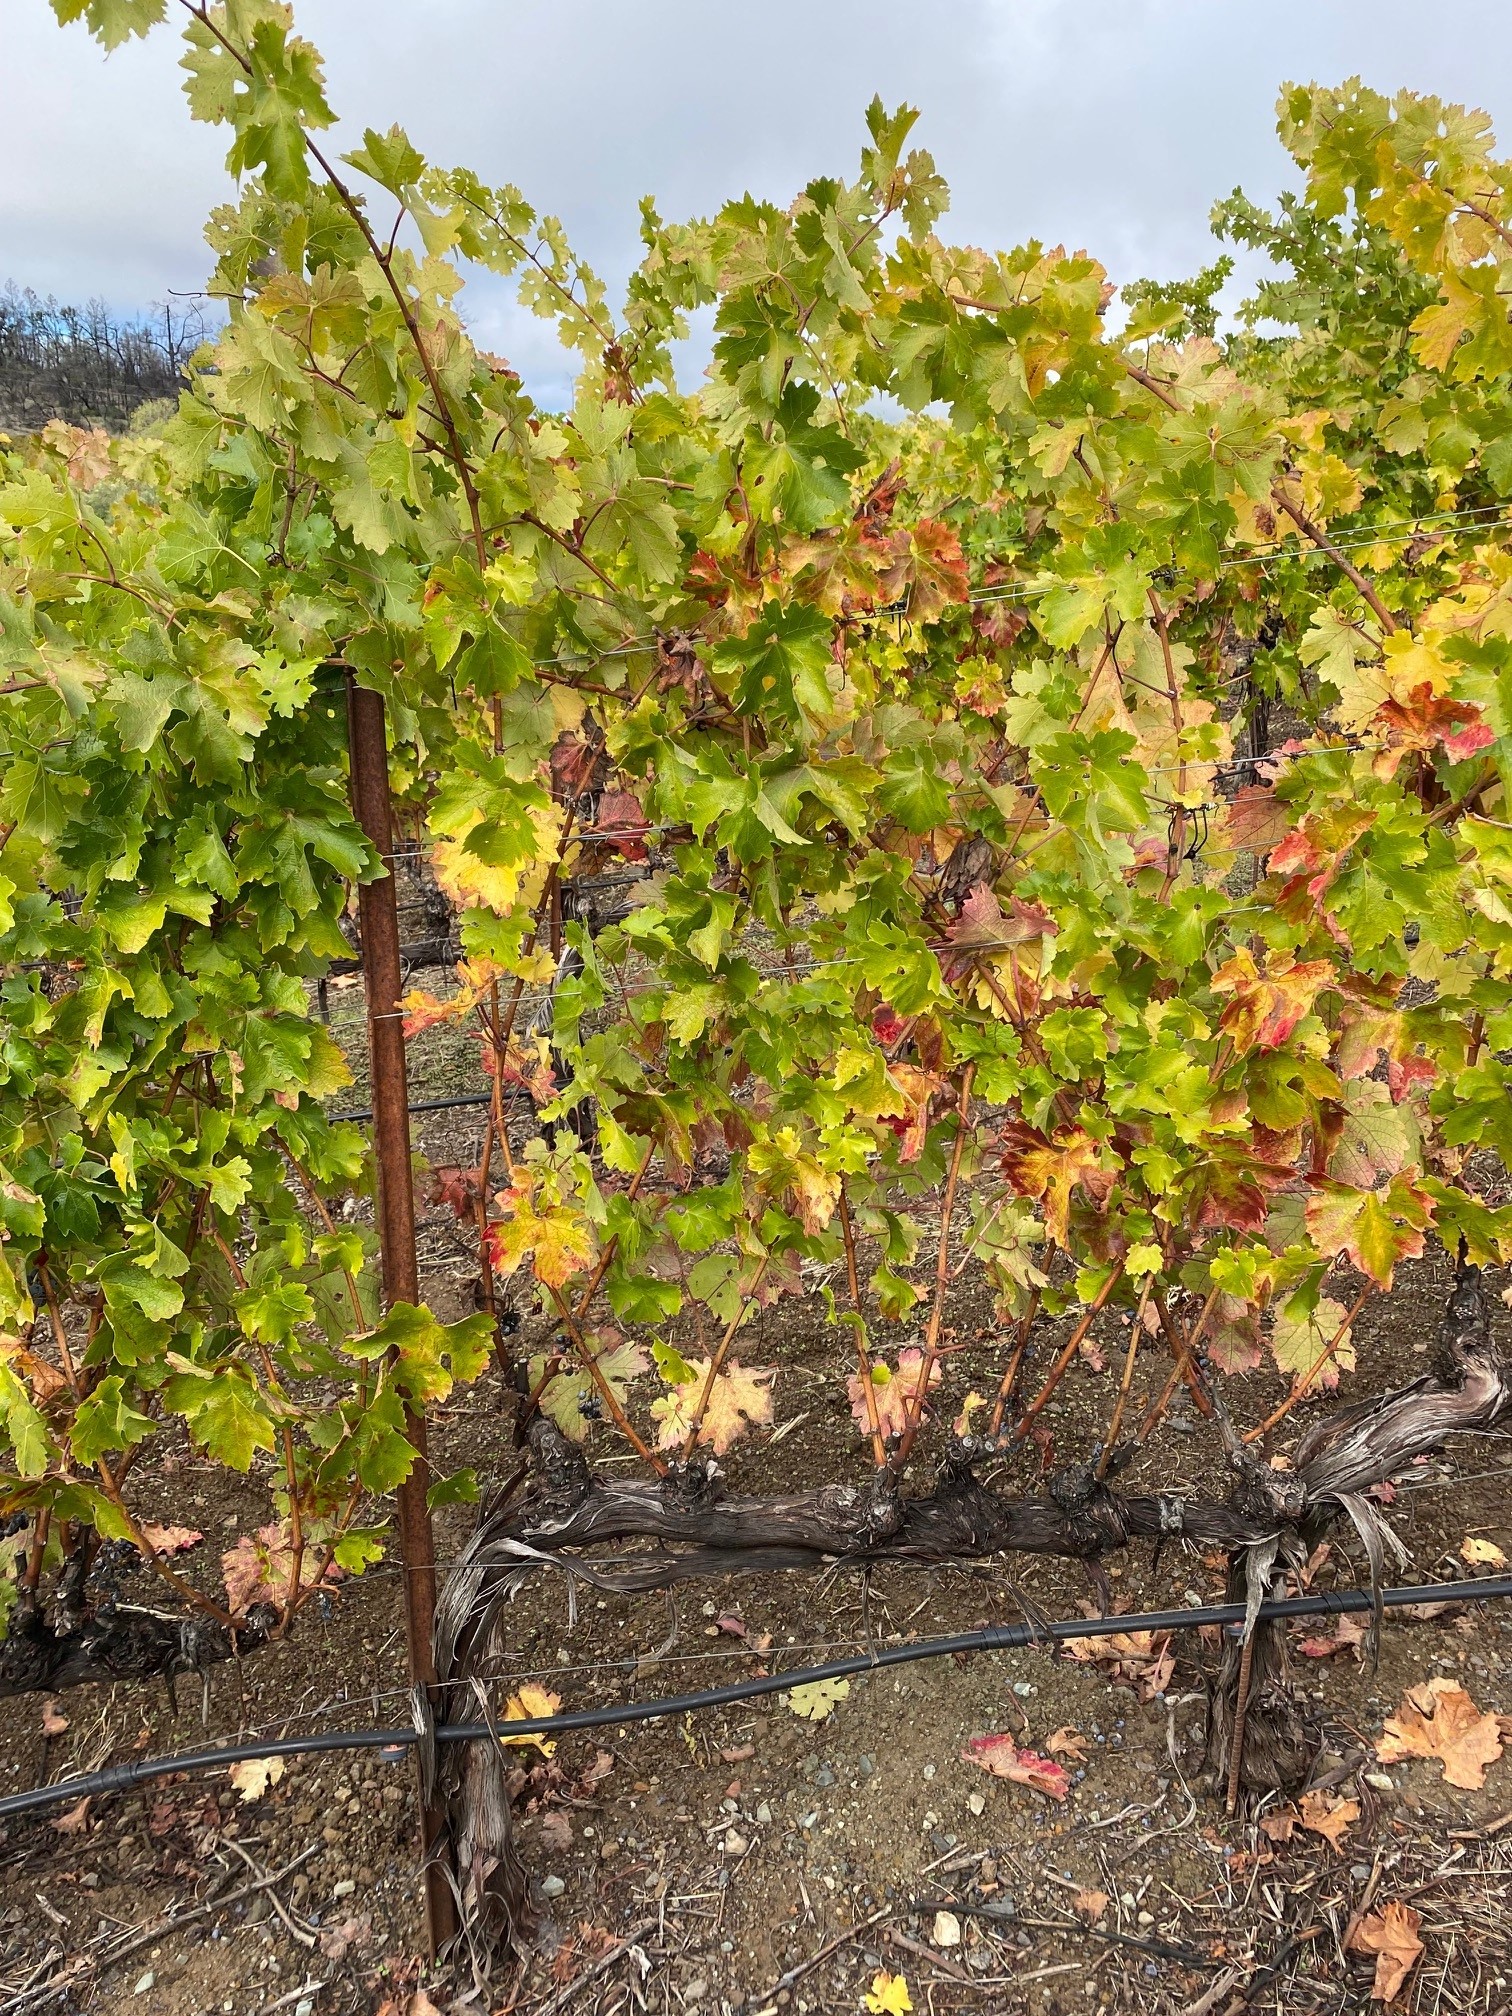
Label: Red Blotch